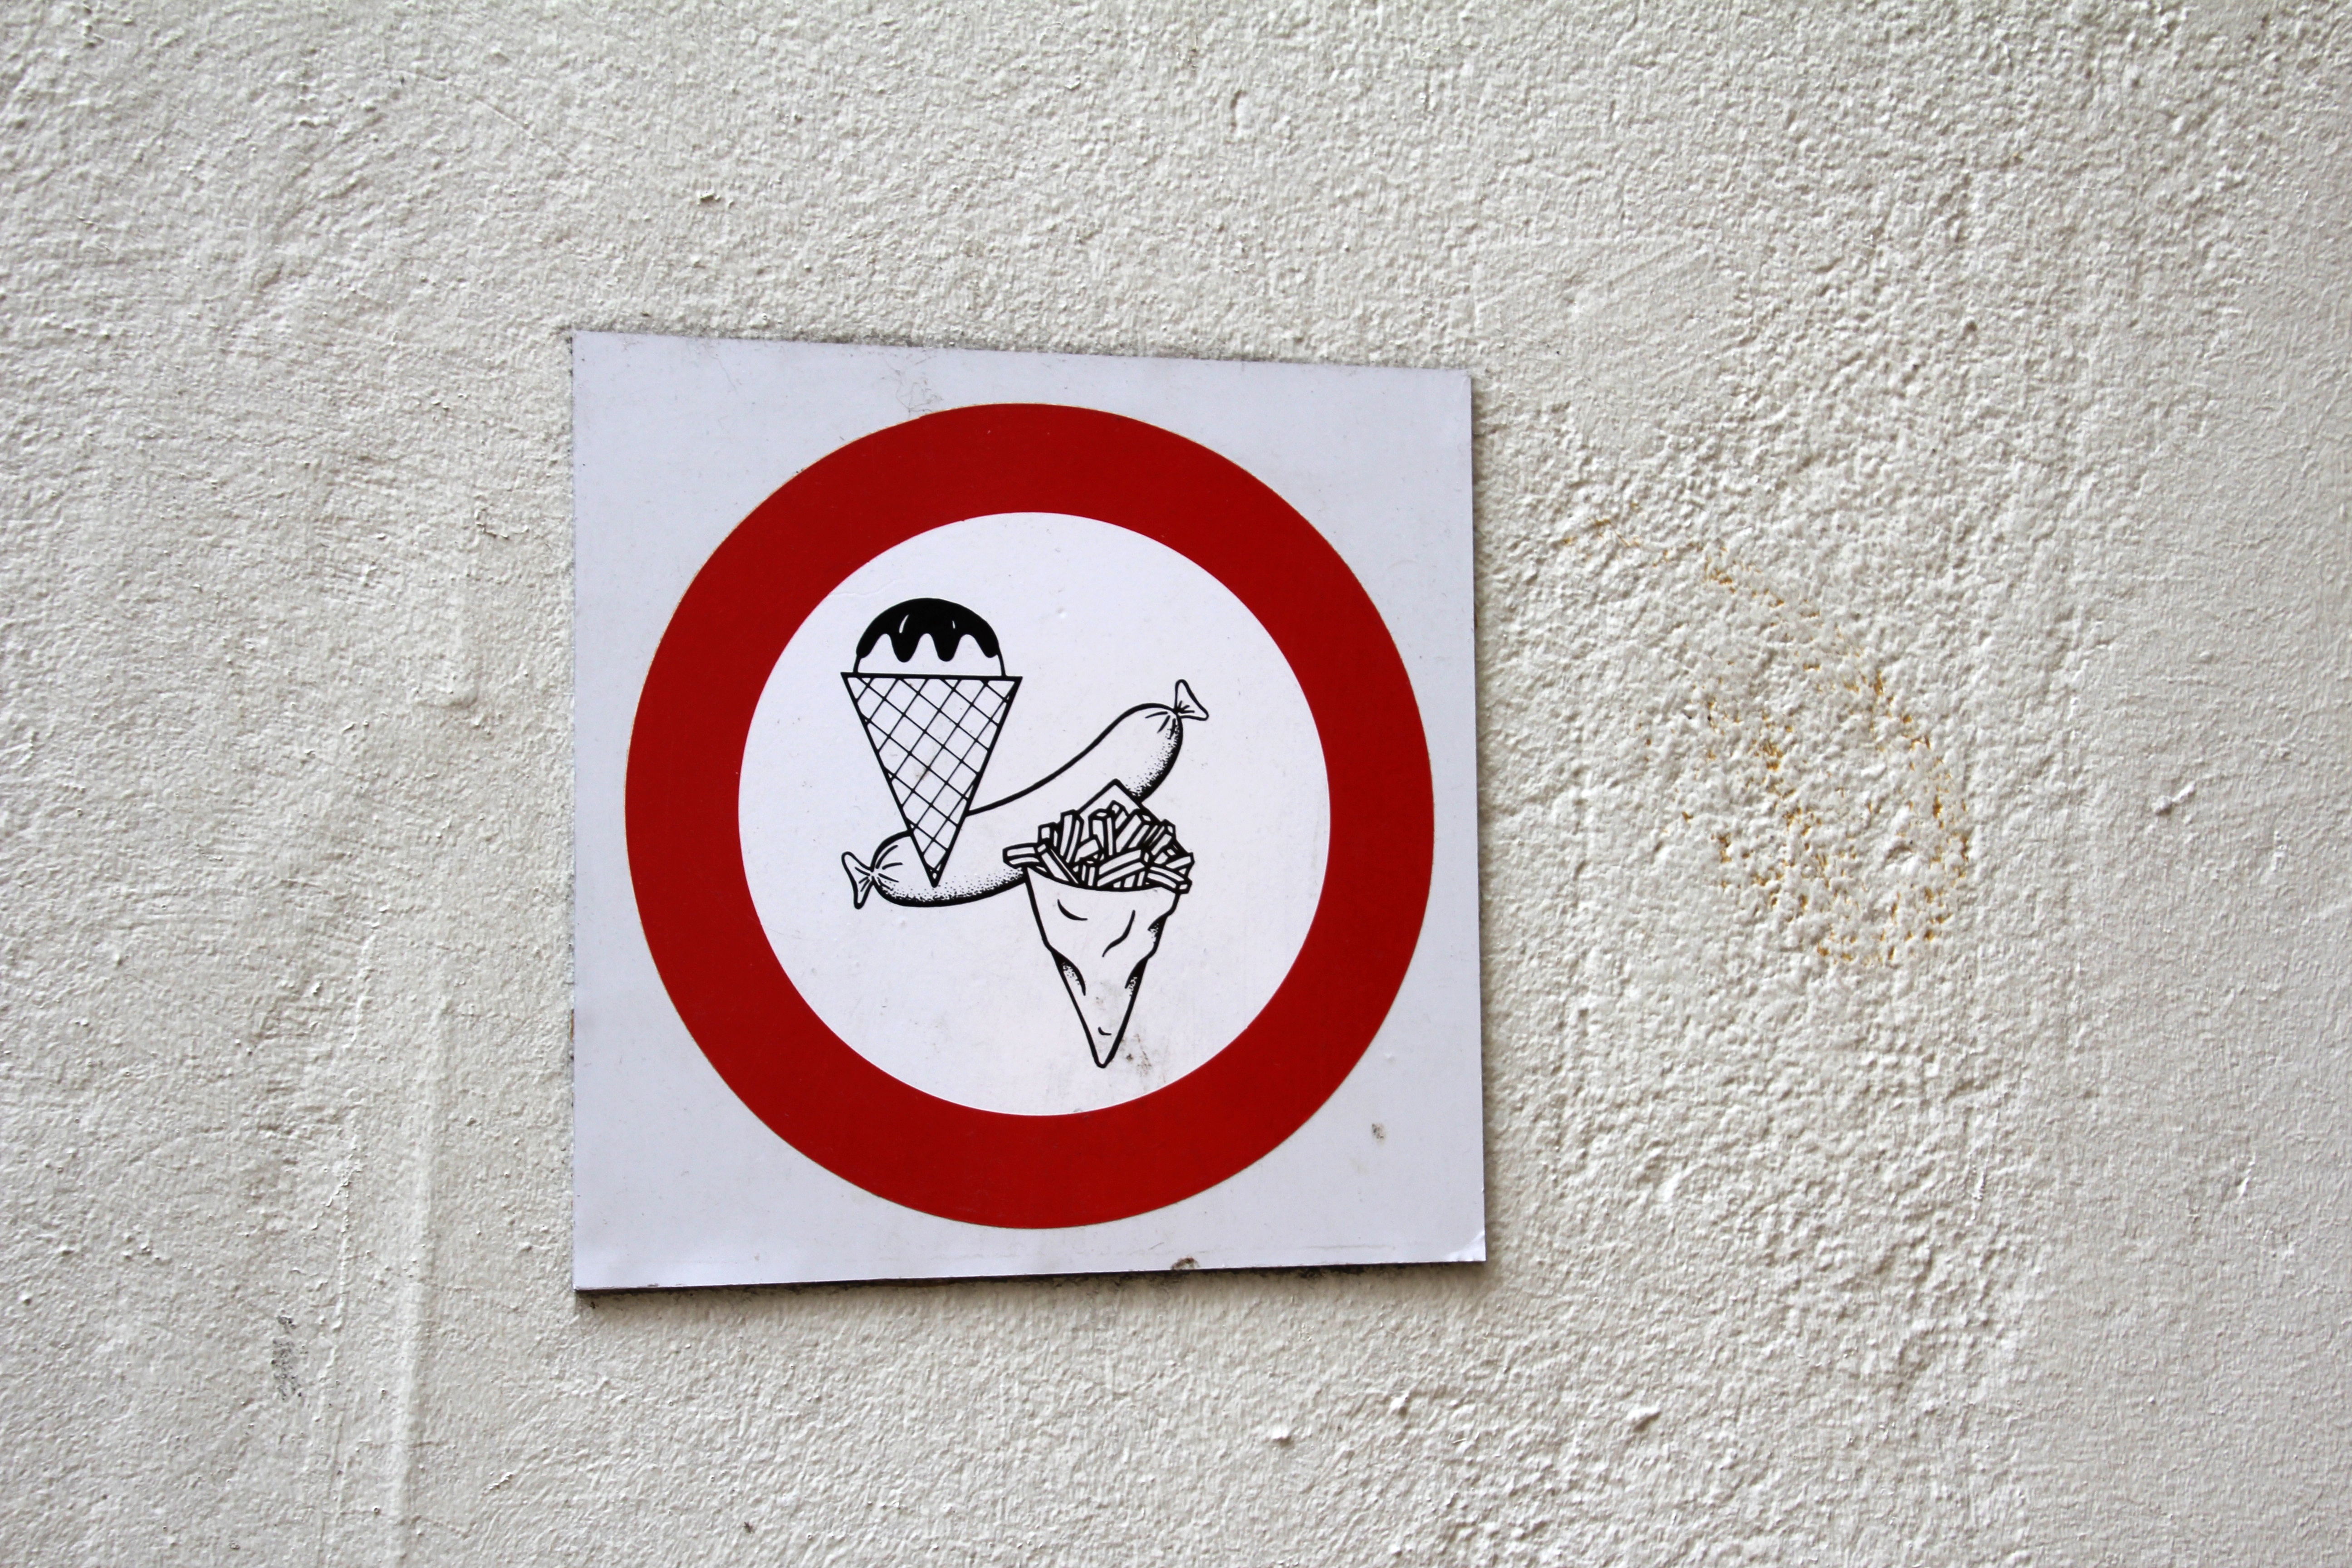
white, number, sign, ice, red, signage, sausage, label, brand, font, french, logo, trademark, shape, traffic sign, prohibitory, house numbering